Anna Zofia Sapieha

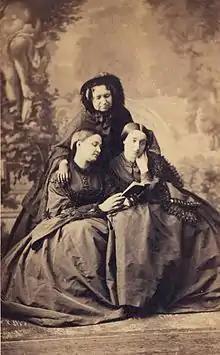
Princess Anna Zofia with her daughter and daughter-in-law

Princess Anna Zofia Sapieha (17 October 1799 – 24 November 1864) was a Polish noblewoman, notable as a philanthropist.